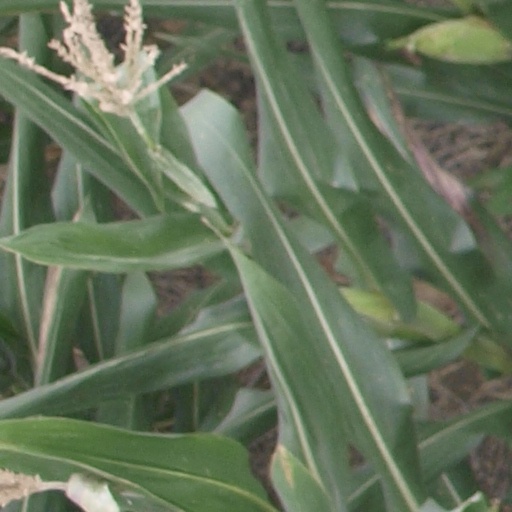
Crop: maize; corn